Once Again (Philippine TV series)

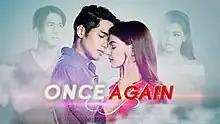
Title card

Once Again is a 2016 Philippine television drama romantic fantasy series broadcast by GMA Network. Directed by Don Michael Perez, it stars Janine Gutierrez and Aljur Abrenica. It premiered on May 2, 2016 on the network's Telebabad line up. The series concluded on July 22, 2016 with a total of 59 episodes.